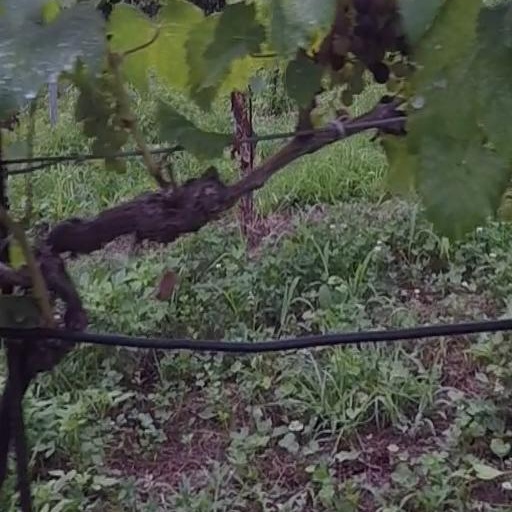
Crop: grape